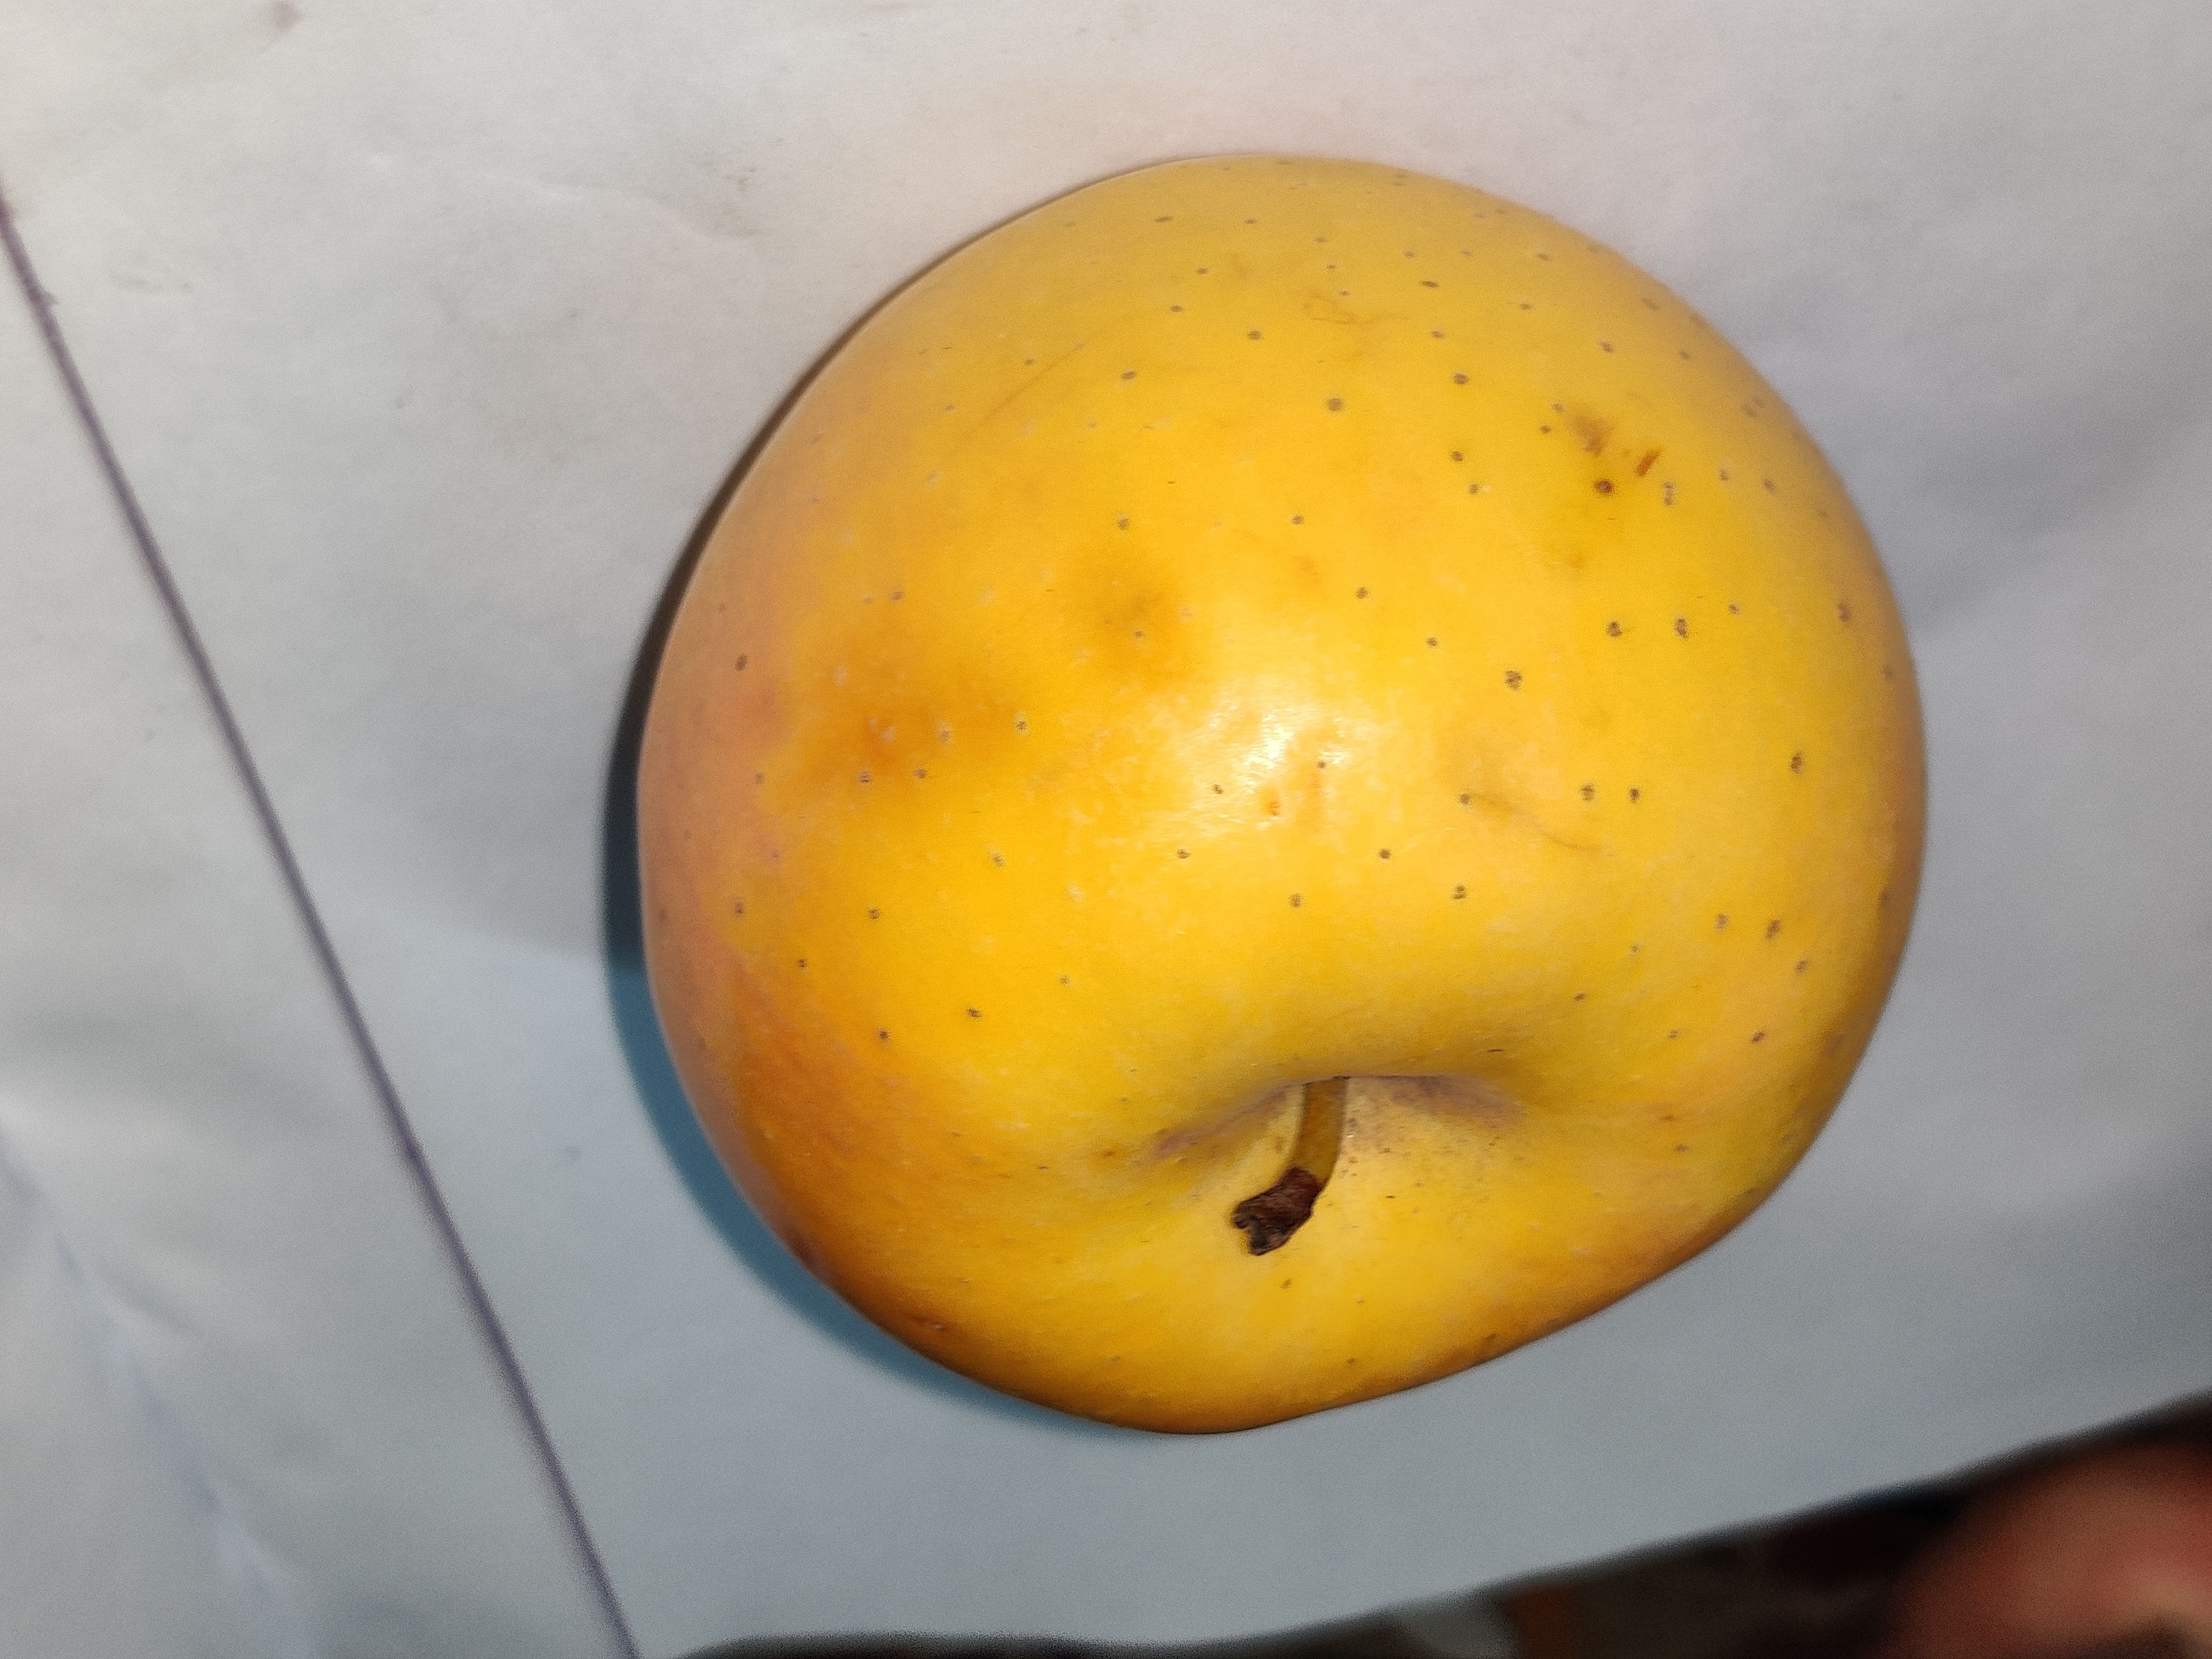
Fruit: apple
Grade: 1st-grade